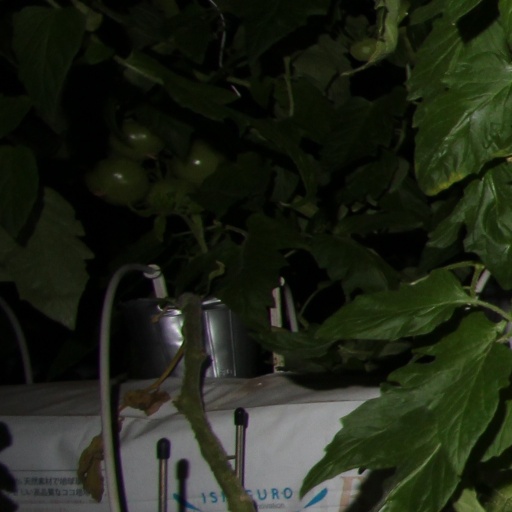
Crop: tomato